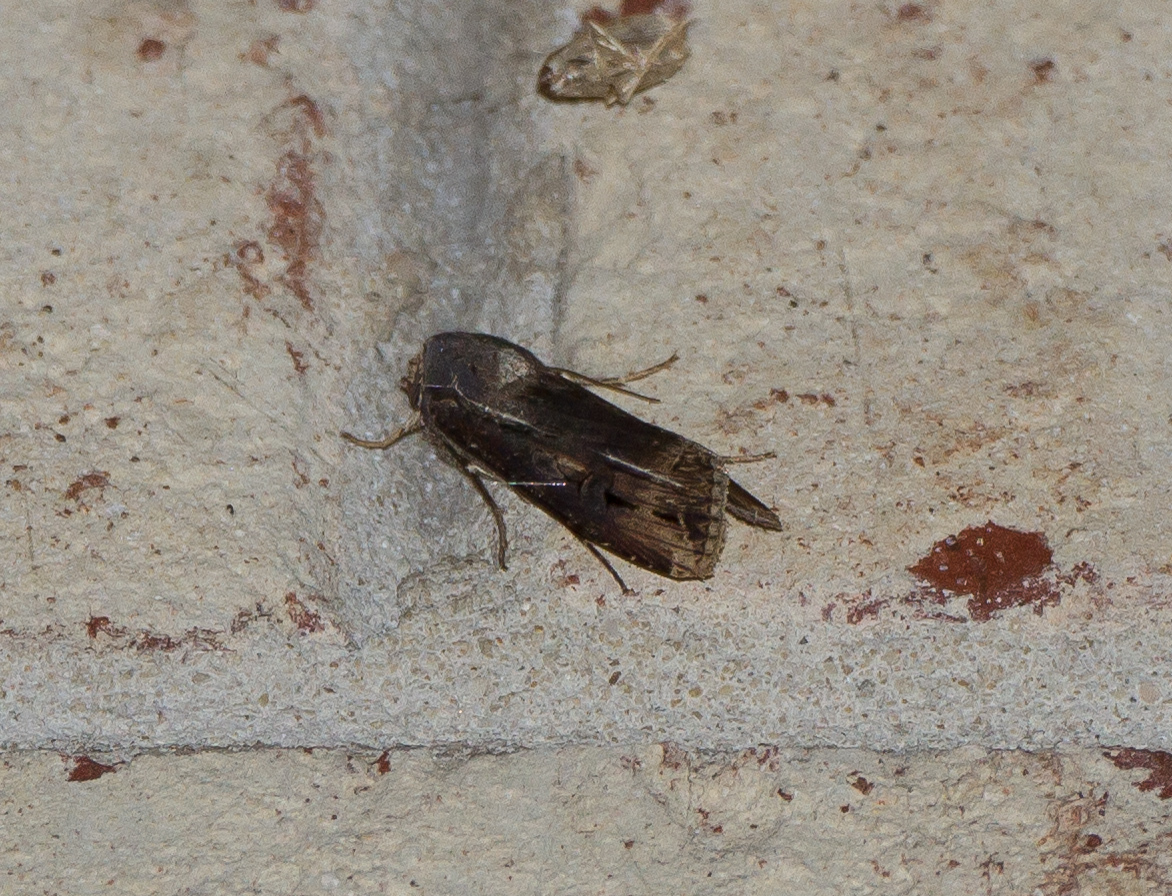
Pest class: cutworms